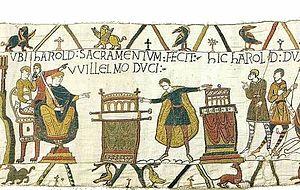
Le salut romain est un salut exécuté par le bras tendu en face de soi, avec la paume de la main dirigée vers le sol et les doigts serrés entre eux. Le geste est popularisé par le tableau de David Le Serment des Horaces, mais aucune source antique n'atteste de son usage sous l'antiquité romaine. Il est largement repris dans d'autres œuvres néo-classiques, et trouve une importante postérité au cinéma dans les péplums mais il est aussi — et principalement — reconnu de nos jours dans le salut fasciste.